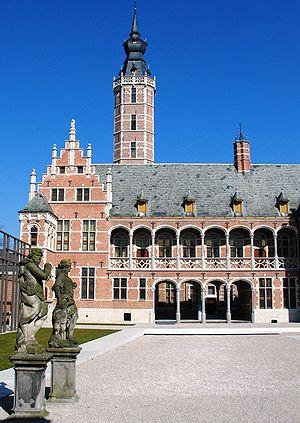
Jérôme de Busleyden, connu dans le monde humaniste comme Hieronymus Buslidius, naquit à Arlon, dans le duché de Luxembourg, vers 1470 et mourut à Bordeaux le 27 août 1517. Son patronyme dérive de la localité luxembourgeoise, dans le grand-duché actuel, de Boulaide, Bauschleiden en allemand. C'était un mécène et un humaniste du Luxembourg, pays qui faisait alors partie des Pays-Bas bourguignons, région qui fut successivement sous domination bourguignonne puis habsbourgeoise, par le mariage de Marie de Bourgogne avec Maximilien de Habsbourg.
Malines, est une commune et ville néerlandophone de Belgique située en Région flamande dans la province d'Anvers, chef-lieu de l'arrondissement.